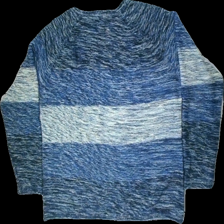
View: back
Type: Sweater
Category: Men
Brand: Not in the list
Brand text on label: Blend
Colors: Blue, Grey
Material: 100% cotton
Pattern: Striped
Cut: Regular, C-collar
Size: XXL
Season: All
Smell: Minor
Price range: 100-150
Recommended usage: Reuse
Description: Blue striped Blend sweater for men, sixe XXL, good condition.
Comment: Smells slightly of perfume